Melvin Parker

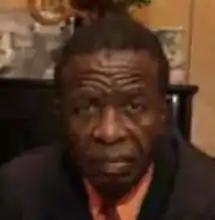
Melvin Parker

Melvin Parker (June 7, 1944 – December 3, 2021) was an American drummer. He and his brother, saxophonist Maceo Parker, were key members of James Brown's band.